Carlos Silva (baseball)

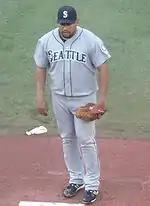
Silva with the Mariners in .

On December 20, 2007, Silva signed a four-year, $48 million contract with the Seattle Mariners.